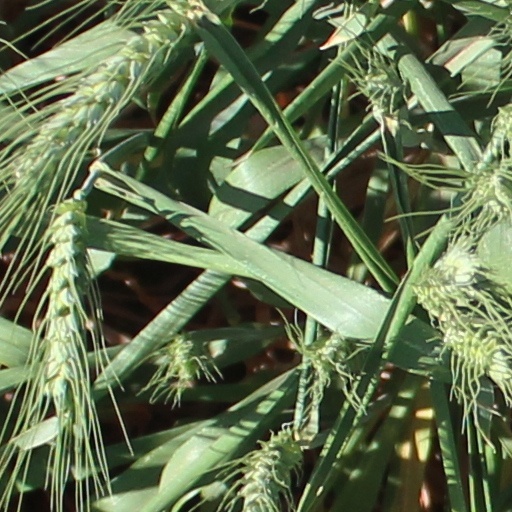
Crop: wheat